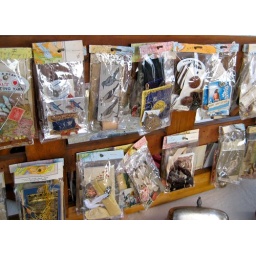
whatnots in cute bags at the flea market...